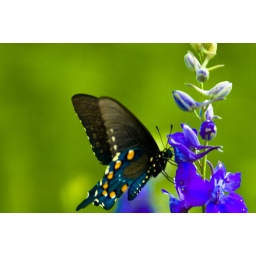
This butterfly was in the same field of wildflowers. I took alot of &amp;quot;almost&amp;quot; shots before getting this one.